Kyiv Art School

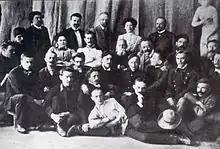
Teachers and students of the Kyiv Art School (1908). Standing from left to right: F. Balavenskyi, I. Makushenko, V. Menk, O. Natanson, I. Nikolaiev, sitting in the third row are L. Dorodnitsyna (supervisor), B. Ikonnykov, V. Nikolaiev, I. Seleznov, G. Diadchenko, V. Manastyrskyi (manager), among the students in the second row, second from the left, K. Trokhymenko.

It offered painting, drawing, and sketching classes. In 1901 it established a regular program of classes, with departments in architecture and painting. Enrolment surpassed 500 by 1902, including students from the .